Nationality Rooms

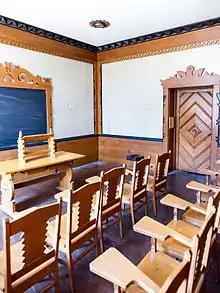
The Lithuanian Classroom

The Lithuanian Classroom is dominated by a fresco depicting Mikalojus Konstantinas Čiurlionis' famous painting "The Two Kings", which portrays the reverence Lithuanians have for their villages. This mural sets the tone for a room that pays tribute to the symbolism and love of nature and home reflected in Lithuanian folk art. The door's wooden planks are laid in a diamond pattern similar to those of many farm structures. At the center of the door is a carved rosette, symbol of fire. Above the entrance, a stylized sun between two horses' heads represents light and sound believed to ward off evil spirits. The white oak molding of intersecting scallops resembles decorations found on farm granaries or kleitis. Names of famous Lithuanians are carved on the frieze above the blackboard. The wall fabric is linen woven in a design called "The Path of the Birds". Its frame is of white oak and rare bog oak that acquires its deep hue while submerged in a marshy bog for decades. Lithuanian farmers would thus preserve prime trees in order to make furniture pieces that were treasured as heirlooms. The professor's desk is modeled after a household table and the lectern incorporates details of a spinning wheel spindle. Student chairs are carved with a design found on household utensils. The radiator enclosure is perforated with a design of wild rue leaves, a Lithuanian national emblem. Traditionally, a bride is crowned with a wreath of rue, symbol of chastity. Windows of handpressed glass bear leaded medallions in the form of sun ornaments often found on roadside shrines.